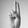
ASL letter: U